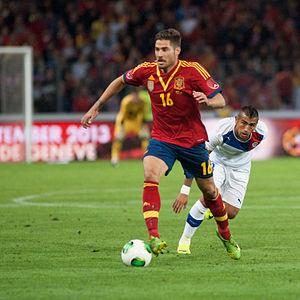
Espagne - Chili, 10 septembre 2013.